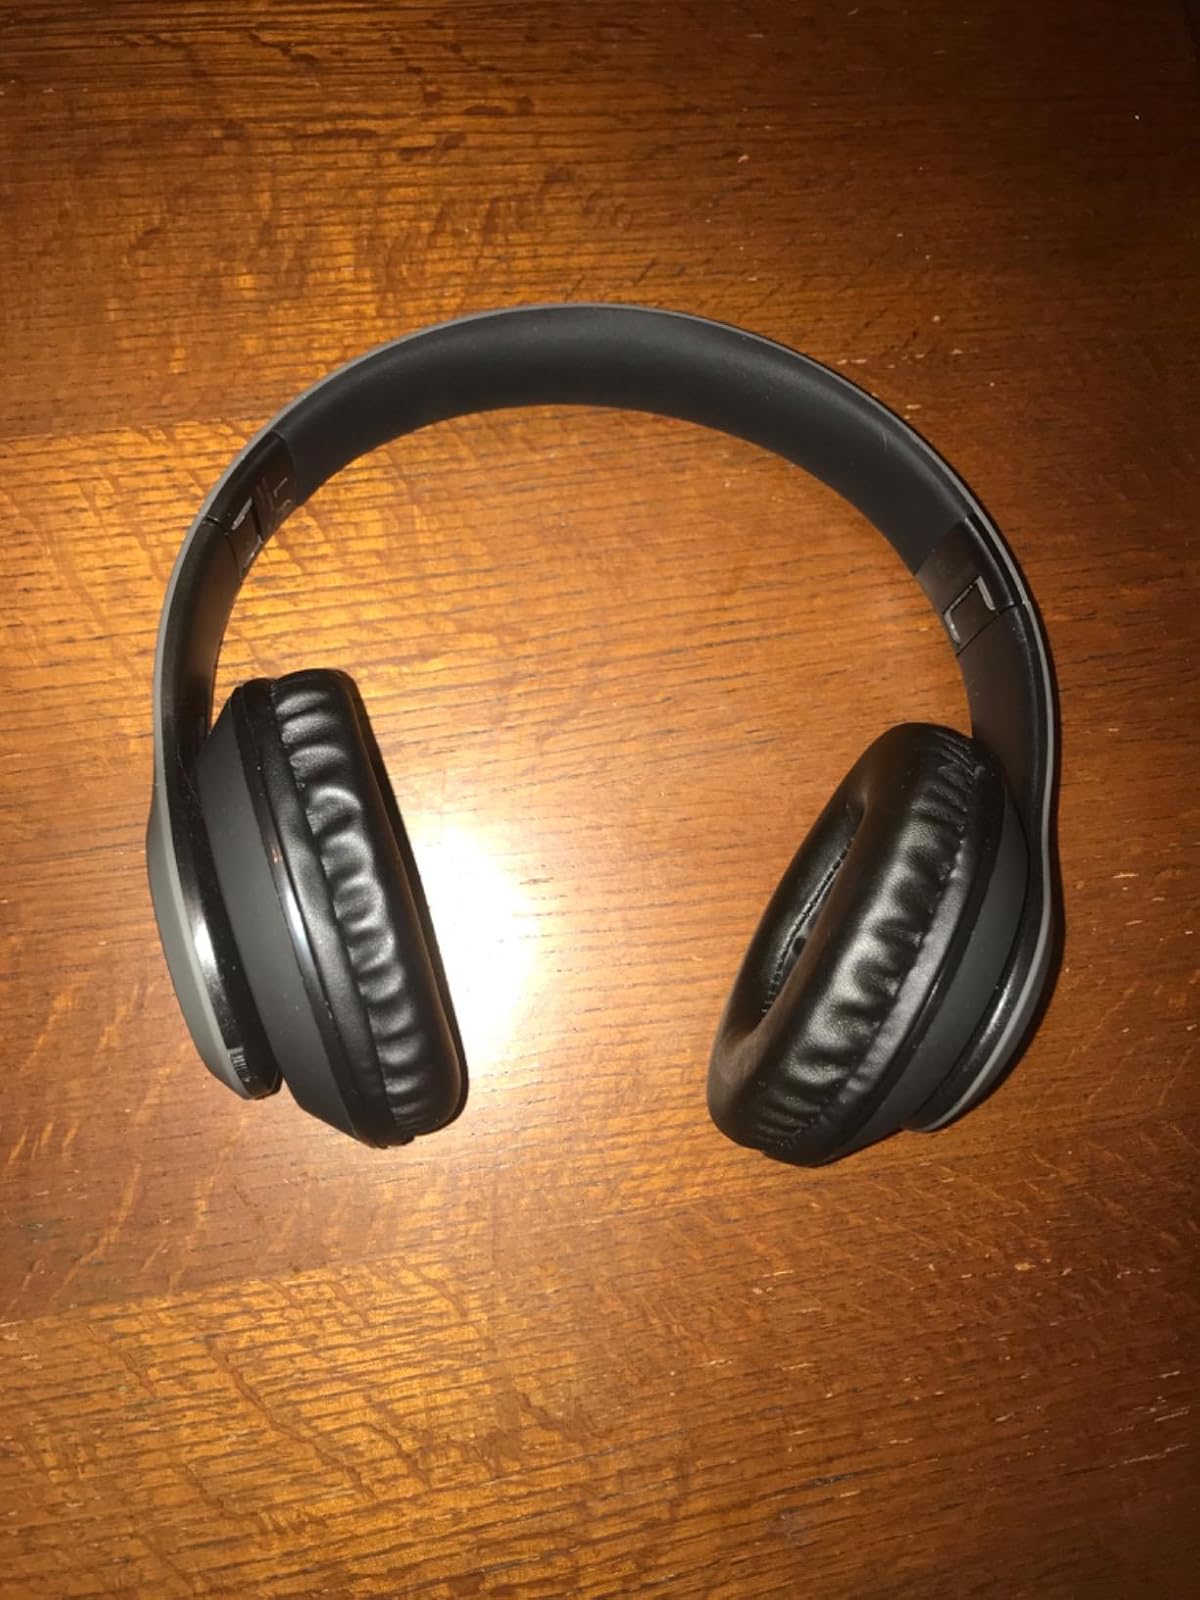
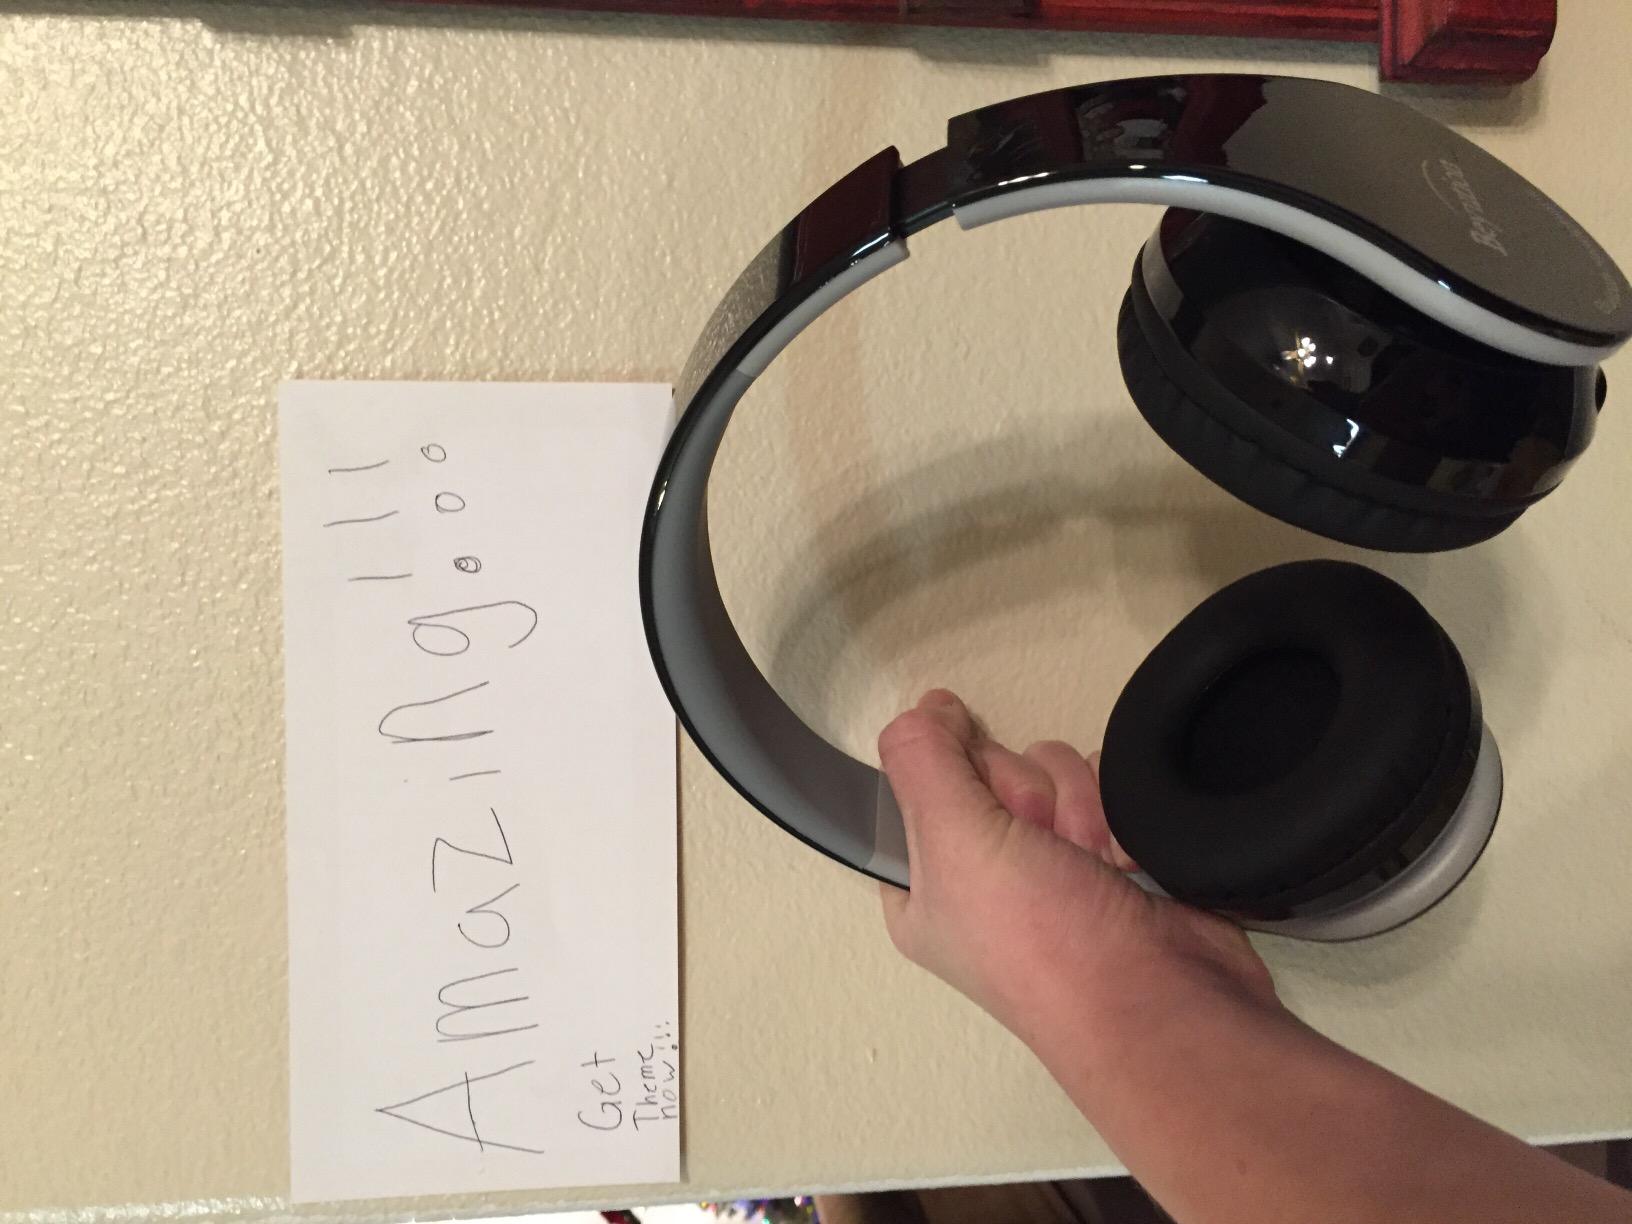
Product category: headphones
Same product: no